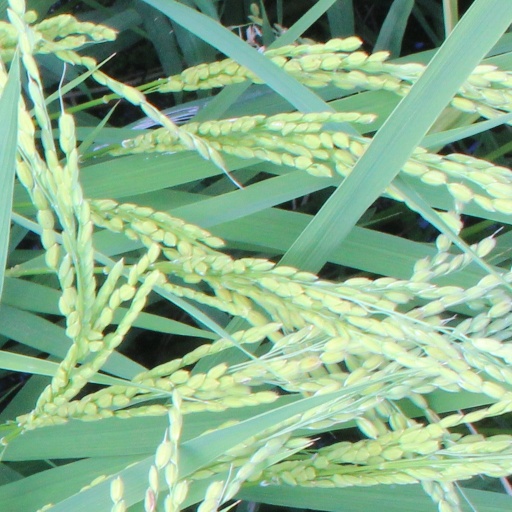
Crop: rice